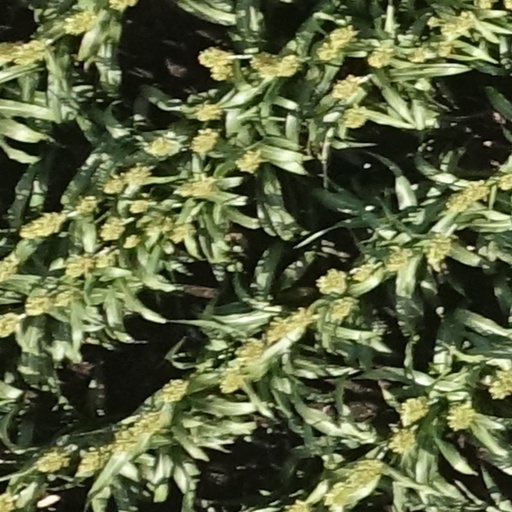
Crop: sorghum